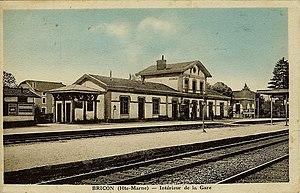
Carte postale de la gare vers 1930.
La gare de Bricon est une gare ferroviaire française des lignes de Paris-Est à Mulhouse-Ville et de Bricon à Châtillon-sur-Seine. Elle est située sur le territoire de la commune de Bricon, dans le département de la Haute-Marne, en région Grand Est.
Bricon est une commune française située dans le département de la Haute-Marne, en région Grand Est.